Jacob Heinrich Moresco

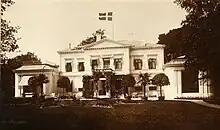
Moresco's country house Adelaide

The parent company in Copenhagen was in 1900 converted into a limited company ("aktieselskab") under the name A/S J. Moresco and with an initial capital. of DKK 4 million. Moresco was chairman of the board and his nephew Carl Moresco was appointed as managing director. The company employed 3,000 people during the peak seasons at its 50 years' anniversary in 1906.